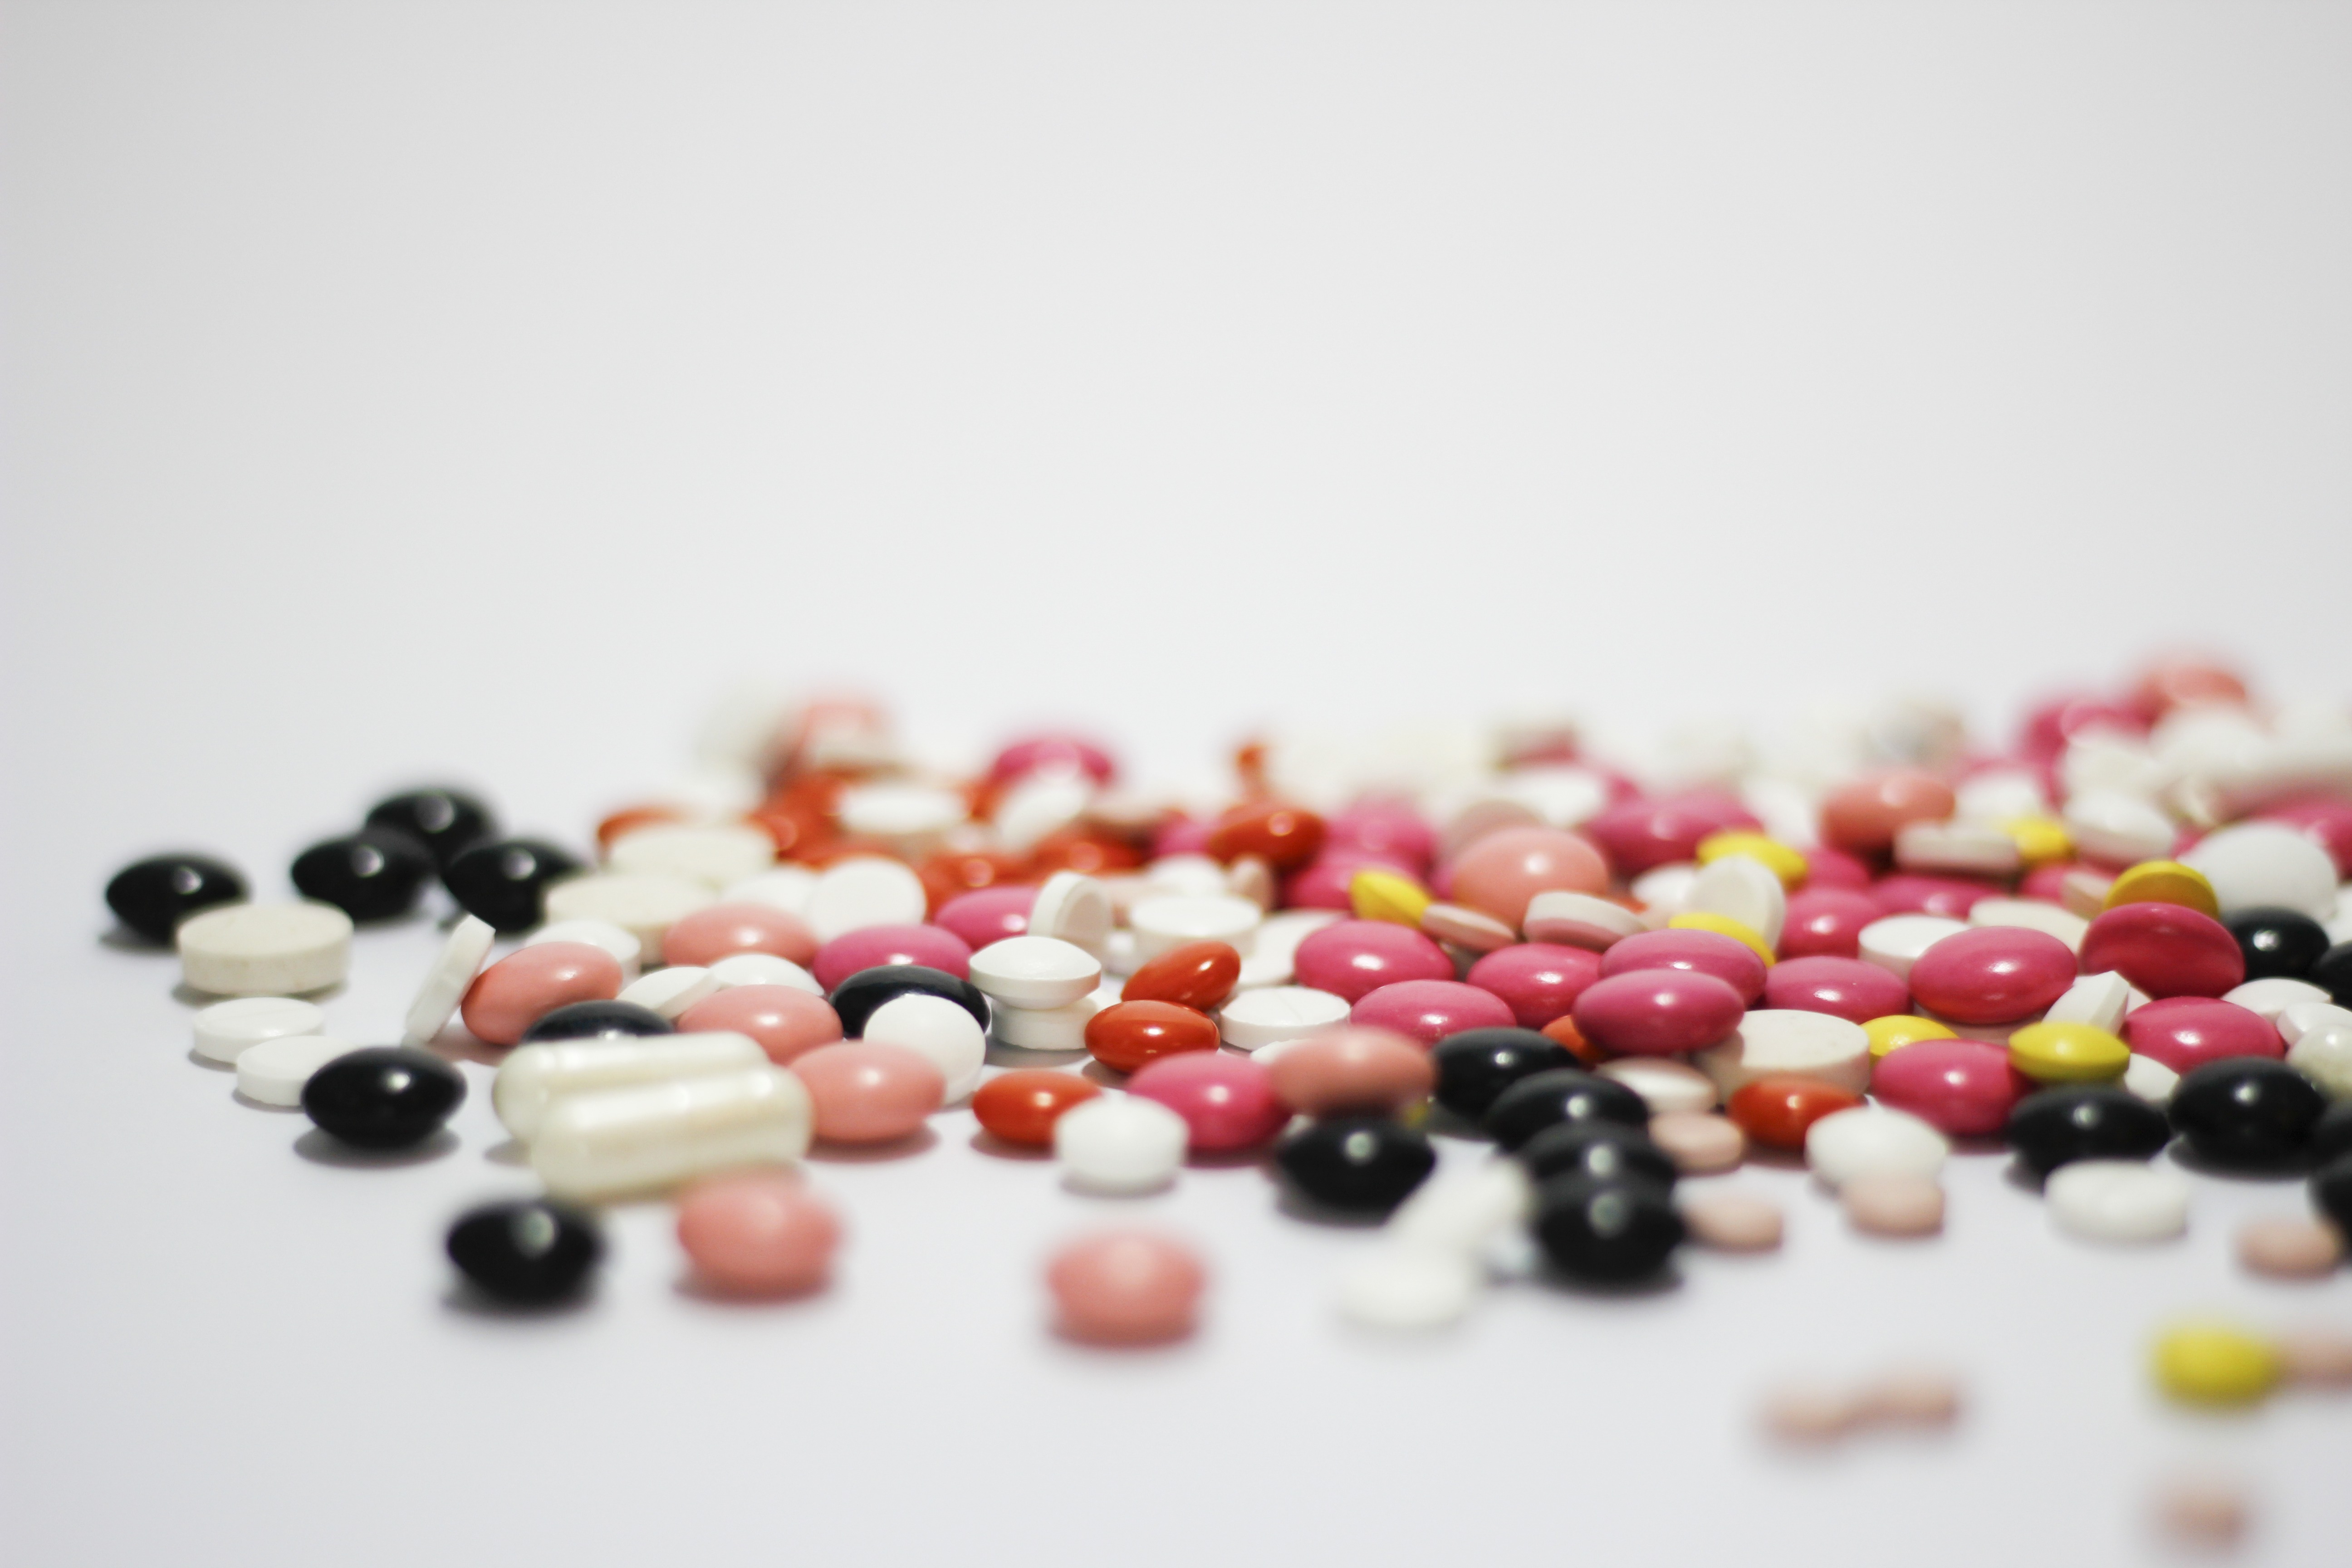
petal, food, produce, medicine, dessert, pharmacy, tablets, medical, medications, cure, the pill, treat yourself, get sick, the disease